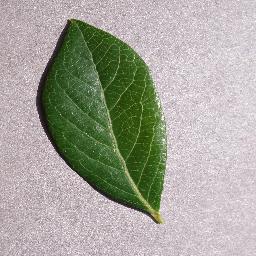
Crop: blueberry
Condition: healthy